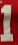
Number: 1